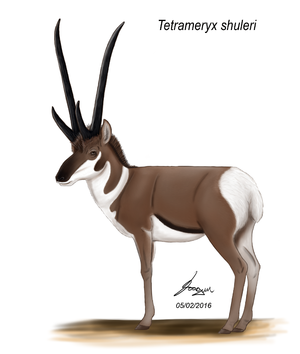
Tetrameryx est un genre éteint d’herbivores terrestres de la famille des Antilocapridae, vivant en Amérique du Nord du Miocène, il y a – 23 millions d’années jusqu'à la fin du Pléistocène, il y a - 12 000 ans.